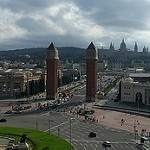
Scene: Outdoor